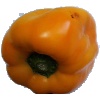
Label: Pepper Yellow 1